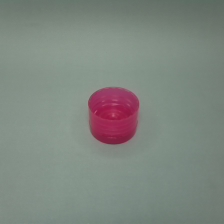
Color: red/orange/pink/fuchsia/brown
Cap type: flip-top cap